Ewald Bosse

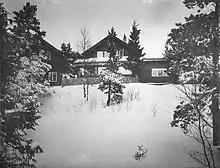
Bosse bought the villa "Solstuen" in Oslo in 1933.

He took the doctorate in Kiel in 1914 on the thesis "Norwegens Stellung im internationalen Wirtschaftsleben vom 16. Jarhundert bis zur Gegenwart". He was a professor in Kiel from 1920 to 1926 and 1948 to his death. He died in September 1956 in Oslo.